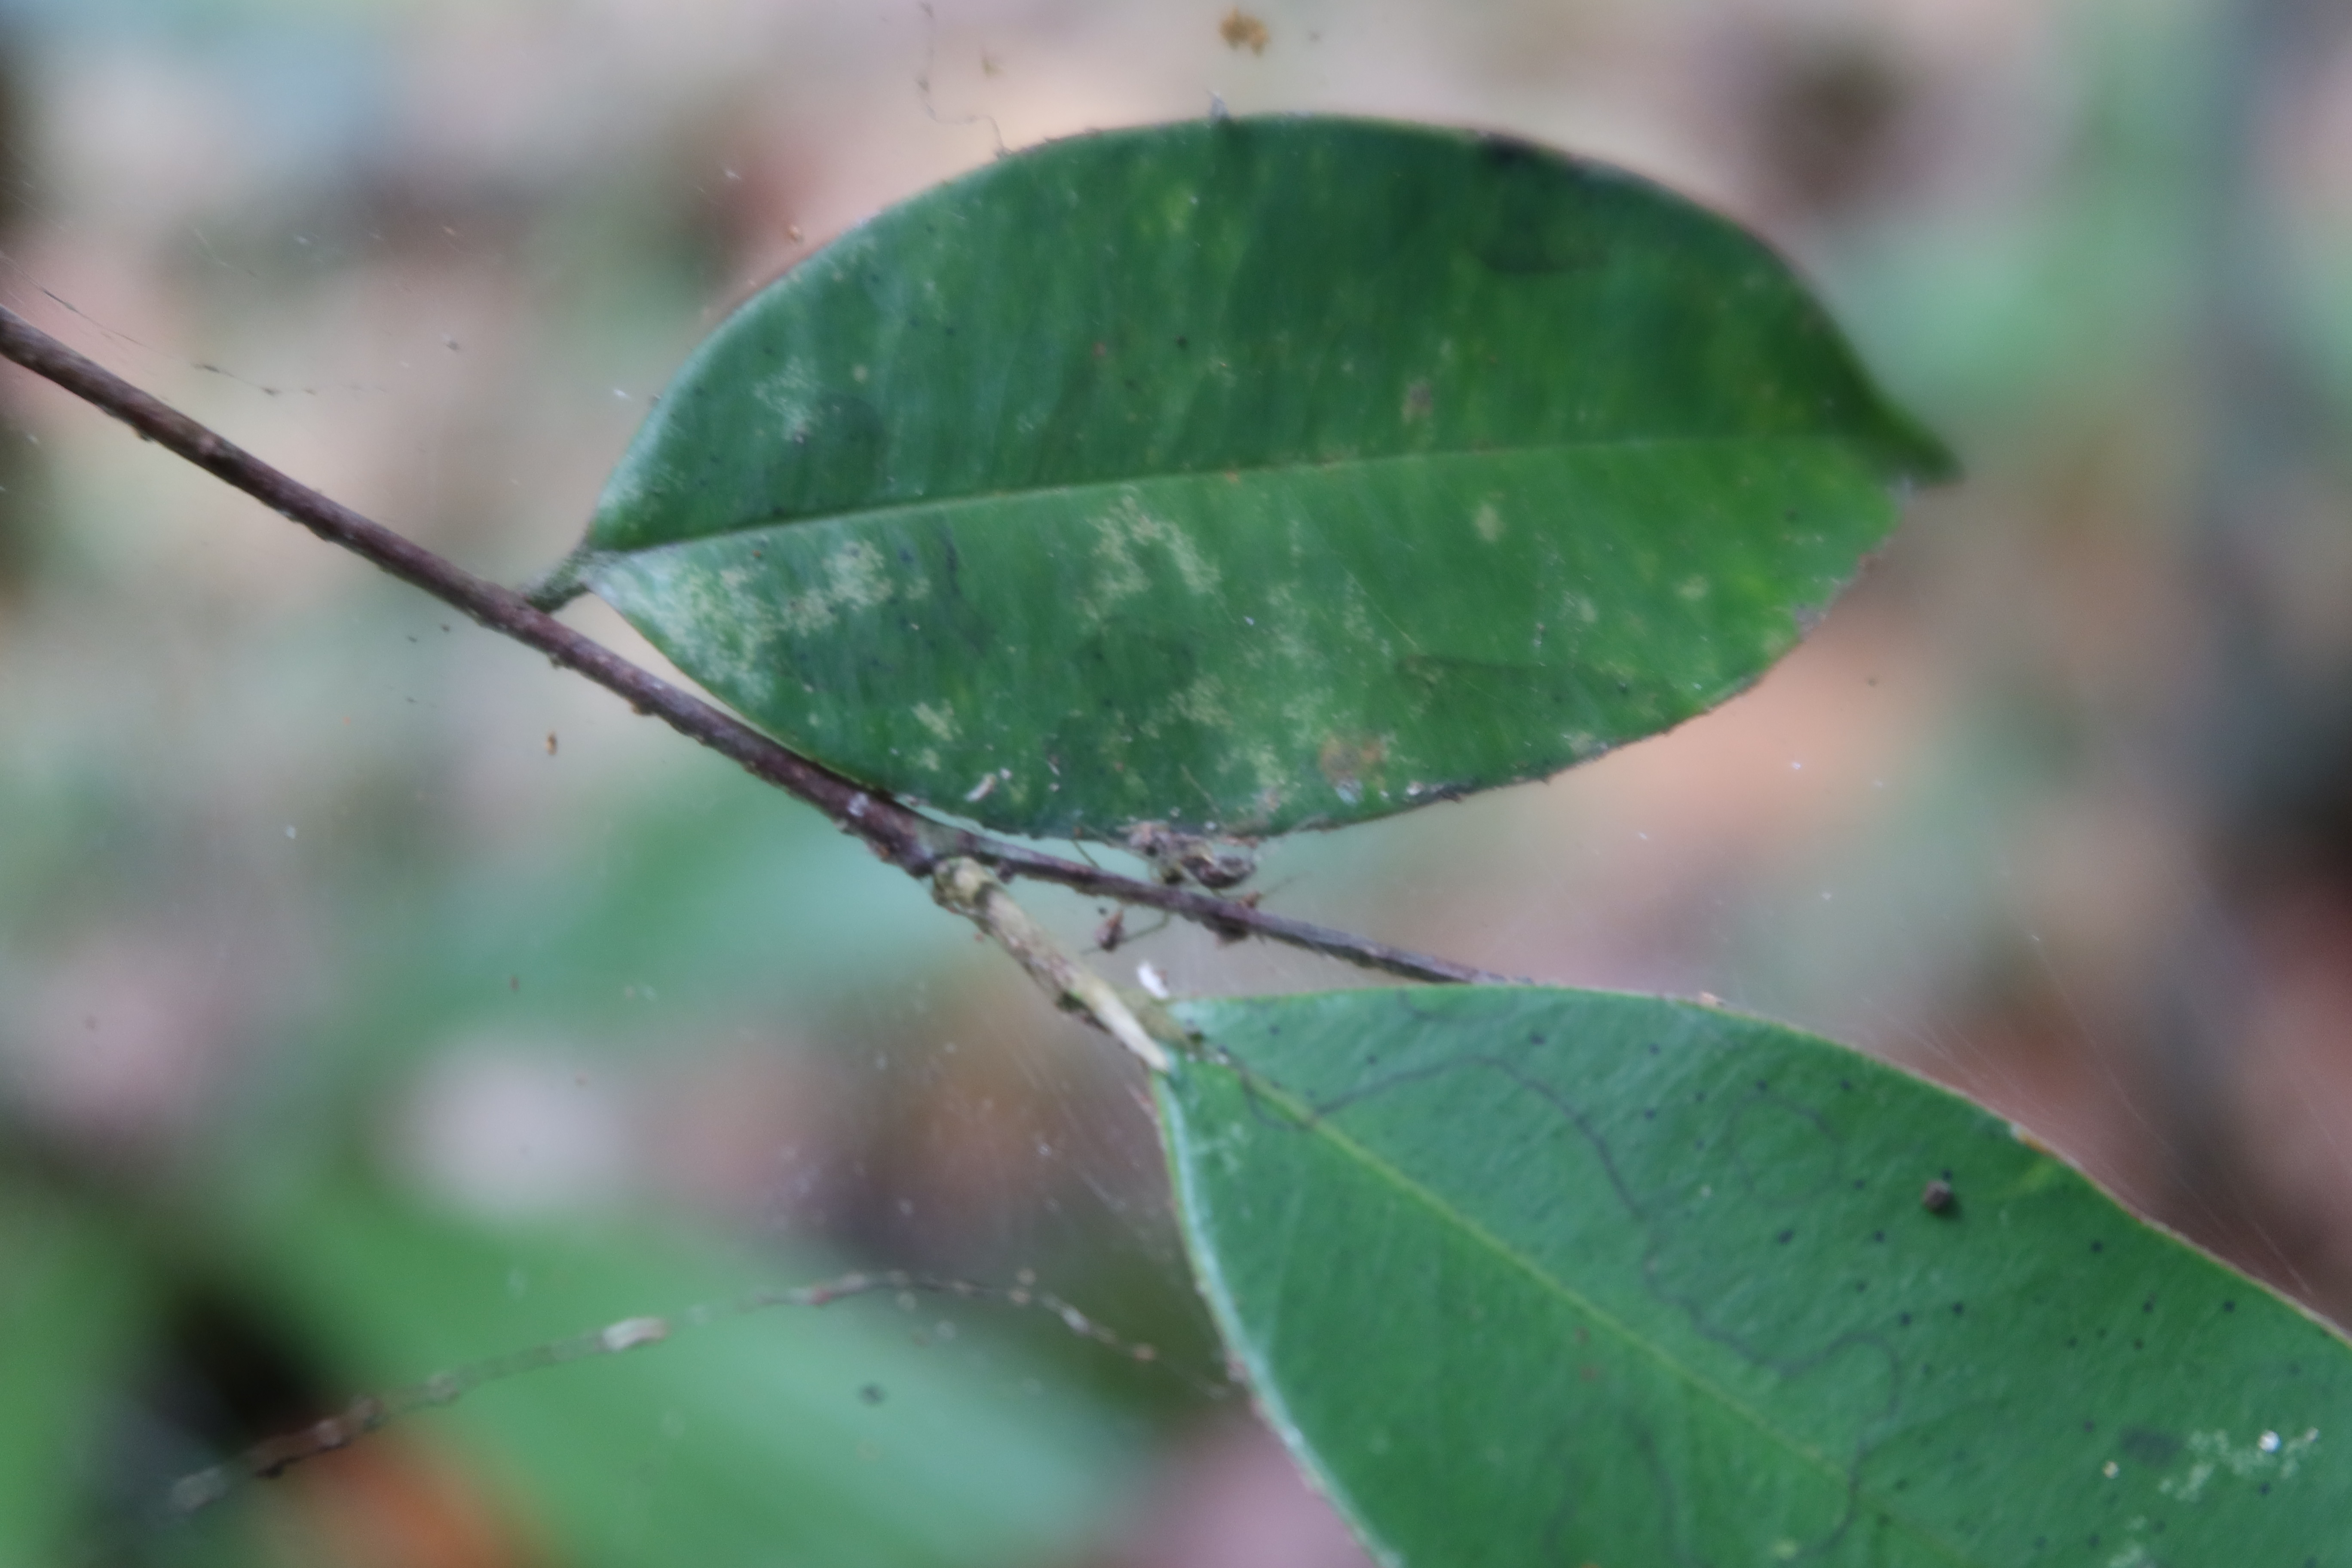
Label: Spiders